Taylor-Manning-Leppo House

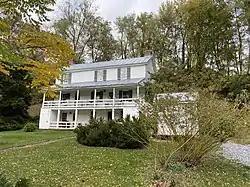

Taylor-Manning-Leppo House is a historic home located near Finksburg, Carroll County, Maryland. The original section was built about 1860, and is a 2 ½-story log and frame bank house. It rests on a stone foundation, with an exposed full story in height across the front of the building.